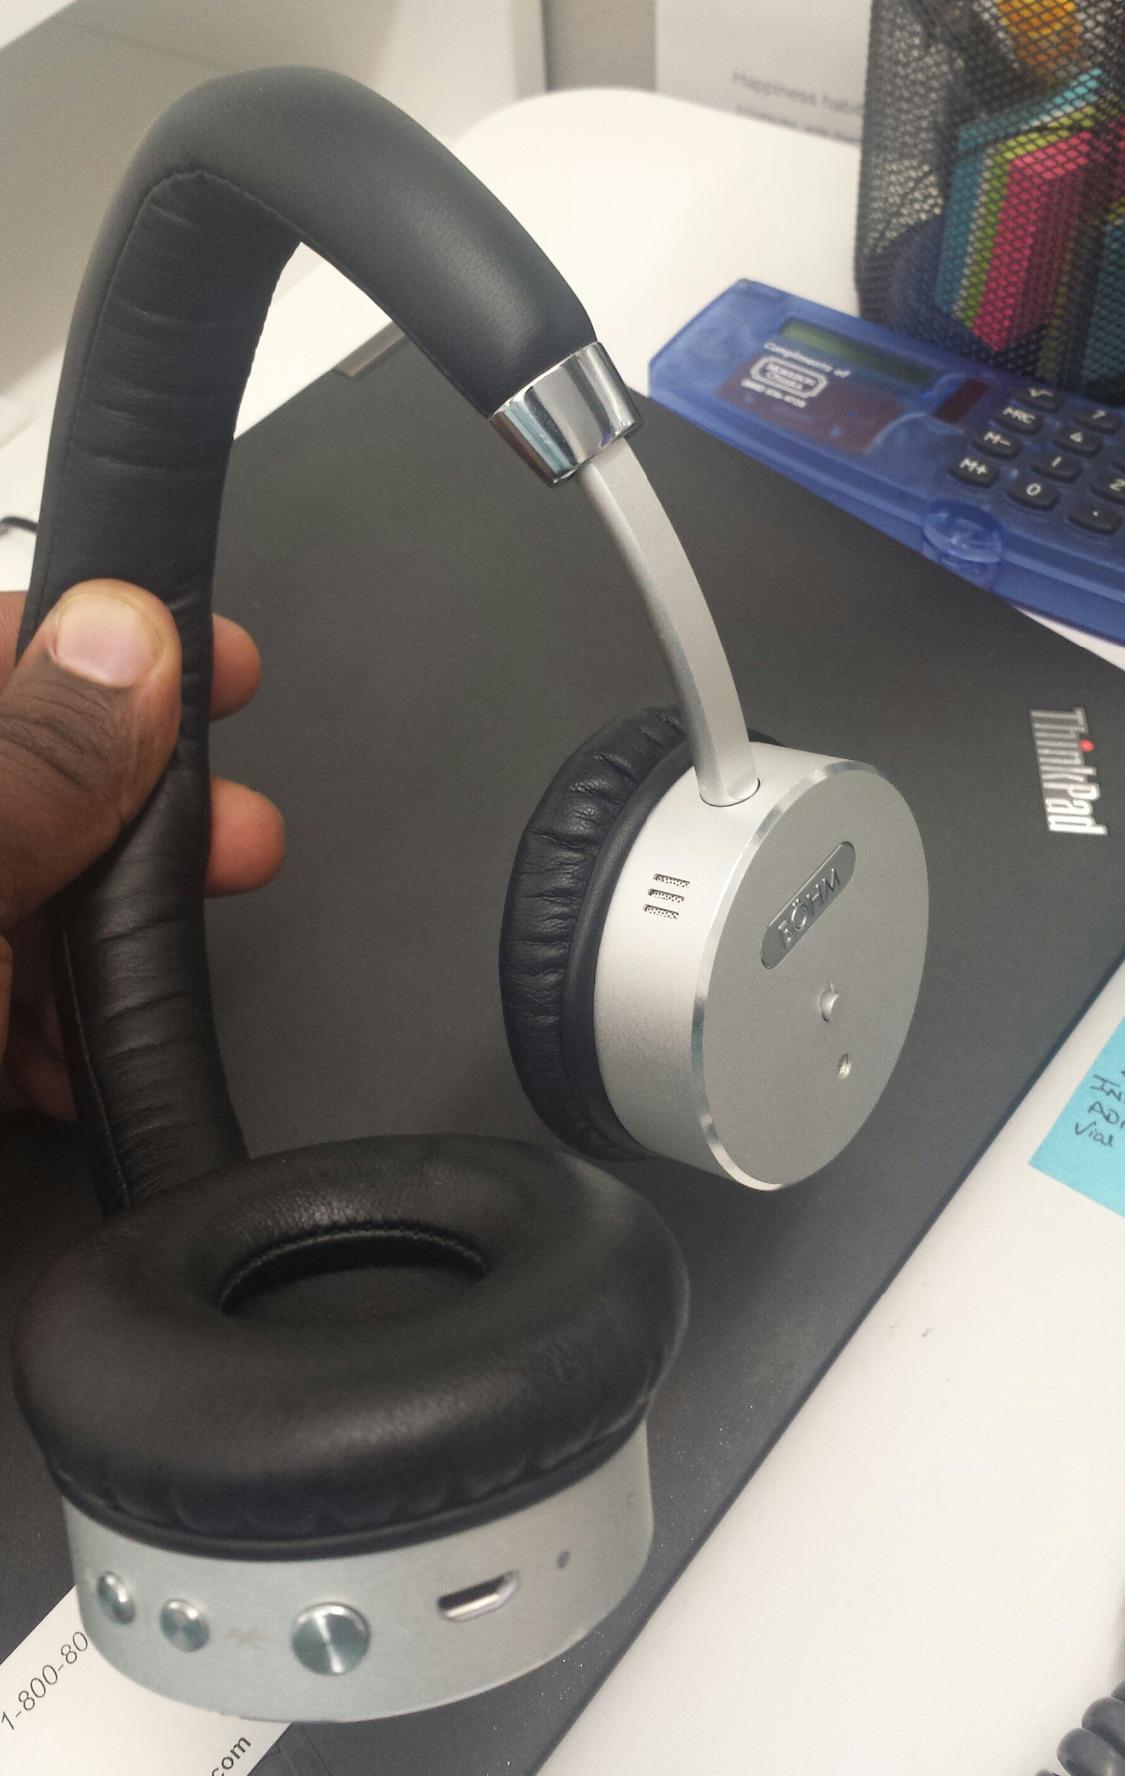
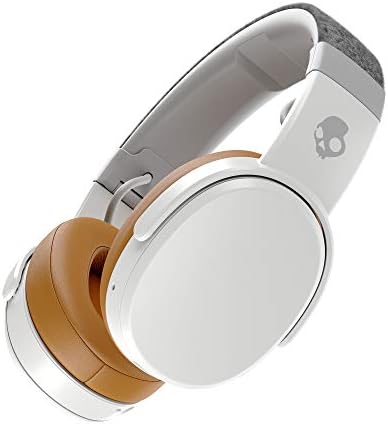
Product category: headphones
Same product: no